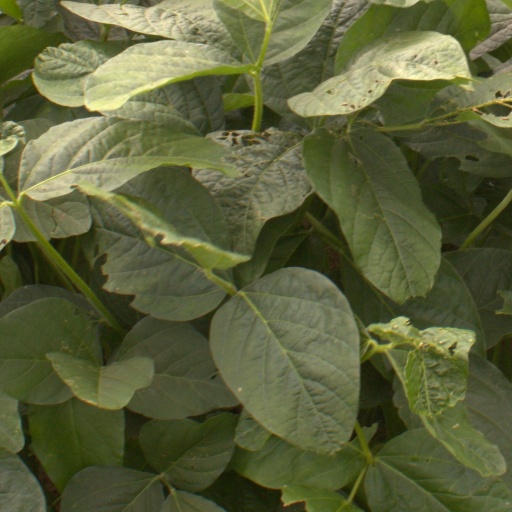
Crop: soybean